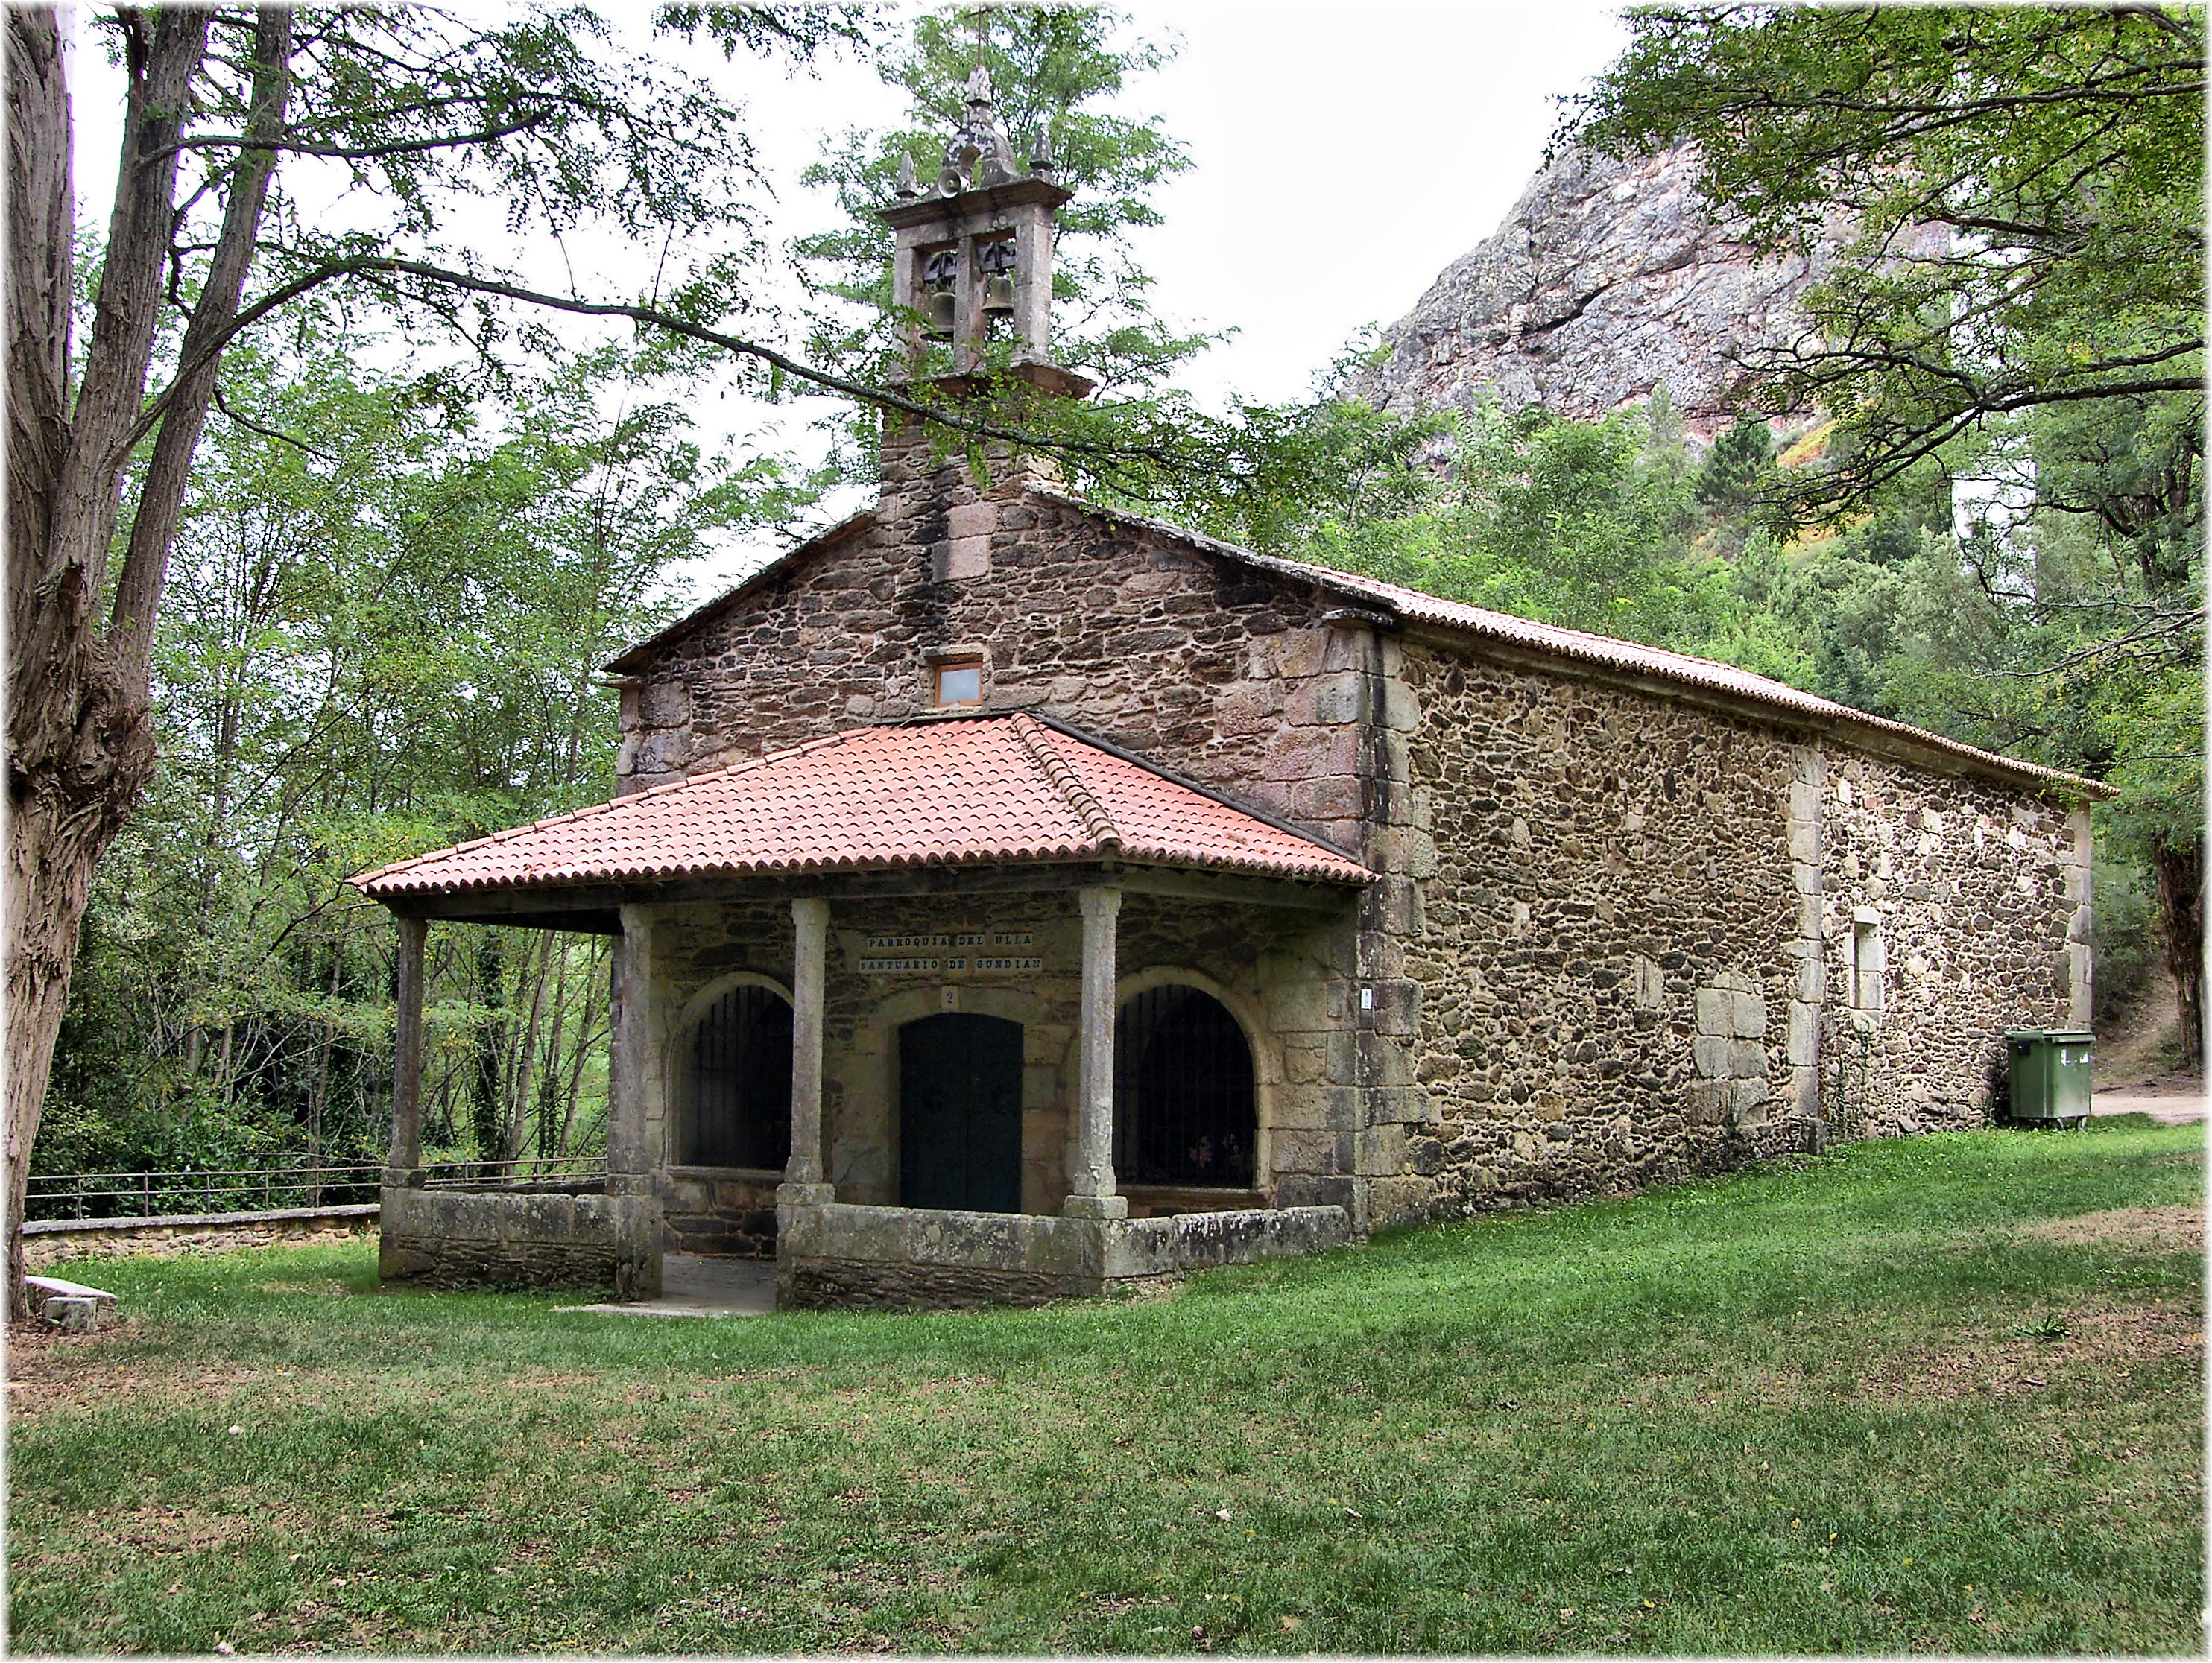
house, building, home, hut, village, europe, cottage, chapel, place of worship, spain, farmhouse, monastery, europa, espaa, galicia, piedra, estate, pedra, log cabin, galiza, provinciacorua, iglesias, igrexas, santuarios, rural area